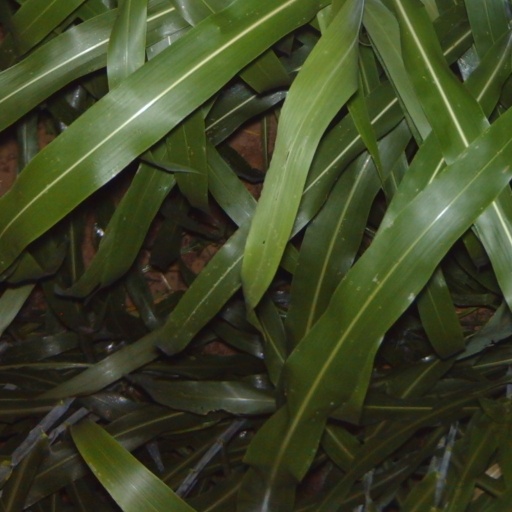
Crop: sorghum